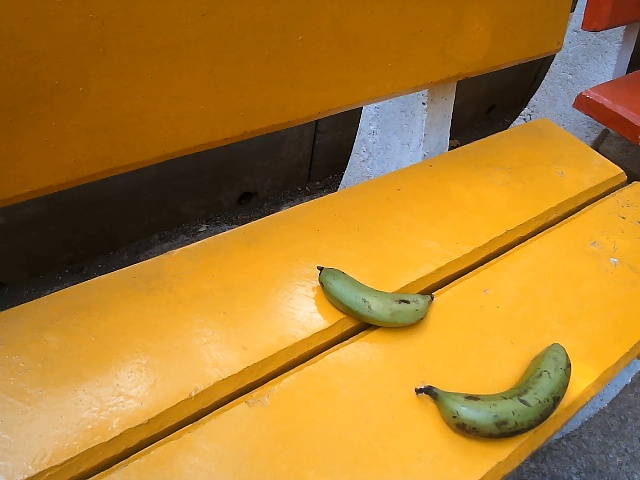
Label: Raw_Banana